Heers, Netherlands

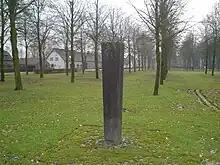
Monument for the local agricultural consolidation project

Heers is a hamlet in the south of the municipality of Veldhoven in the province of North Brabant, the Netherlands.